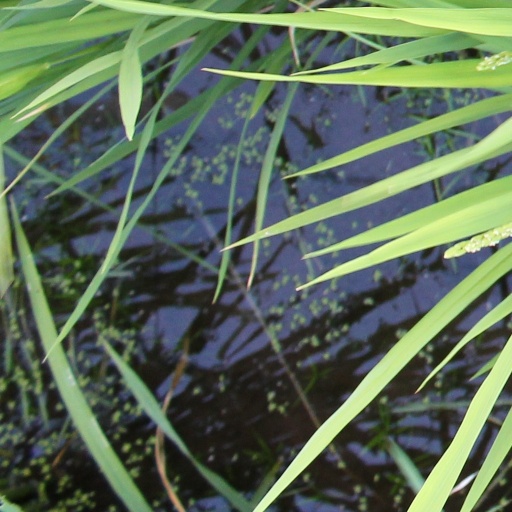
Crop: rice